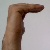
The image shows a hand gesture representing a space in Indian Sign Language.